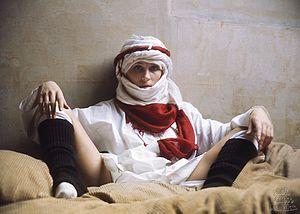
Portrait d Sirpa Lane pris chez elle à Paris